Question: Please indicate a possible affordance area of knife that can be used for holding
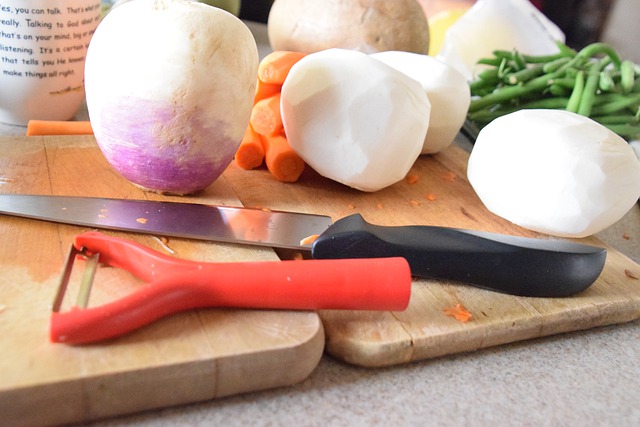
Answer: [312, 213.5, 607, 295.5]